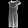
Label: Dress